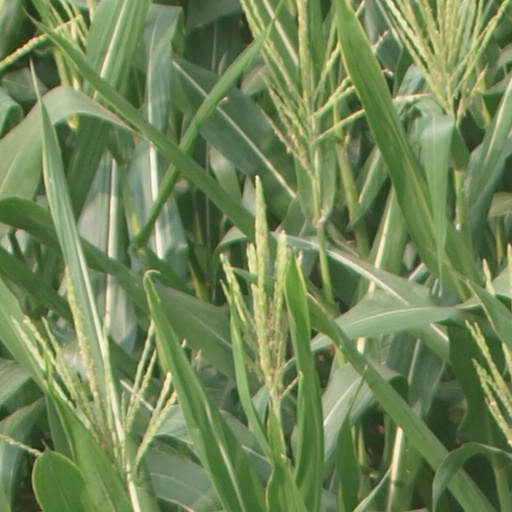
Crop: maize; corn